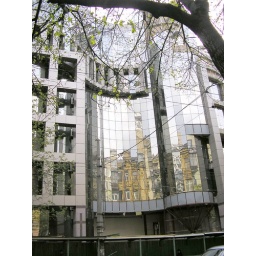
New office centre building at Artema str. in Kyiv